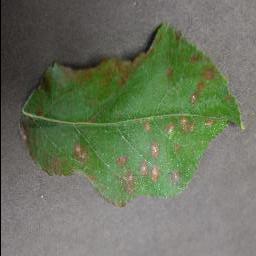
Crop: apple
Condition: cedar_rust